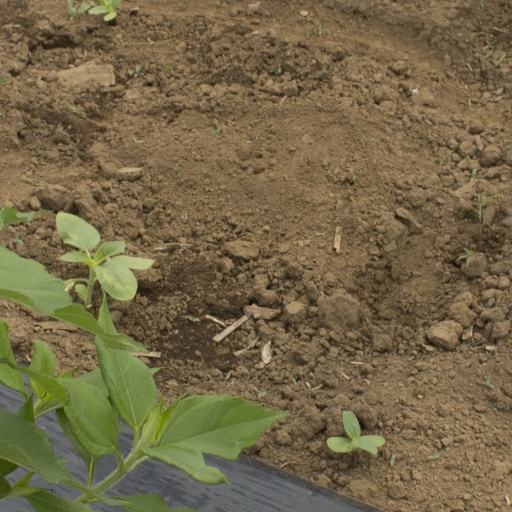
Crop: Jerusalem artichoke